Central Epidemic Command Center

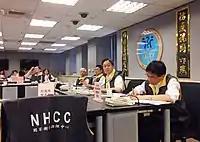
Premier Chang San-cheng attending a CECC conference on 16 September 2015

Dengue fever is caused by the dengue virus, and is common in tropical and sub-tropical climates. Outbreaks occur from time to time in Taiwan, and the CECC was activated on 14 September 2015. There were 43,784 cases reported in total, most of these being in the tropical climate of the southern cities of Tainan and Kaohsiung with 52% and 45% respectively. Taiwan experienced consecutive outbreaks of dengue fever in both 2014 and 2015.